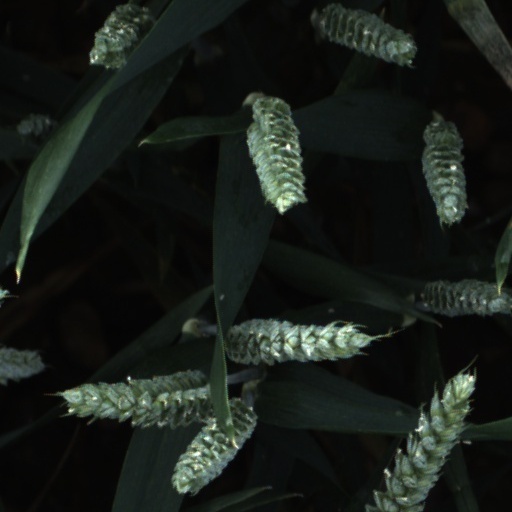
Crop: wheat